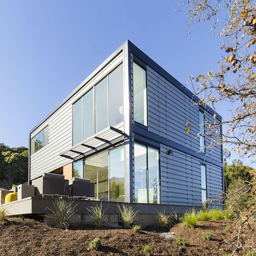
aluminum windows provide homeowners with a modern look and feel , due to their thin frames and clean lines that direct your eye to the interior space and exterior views .